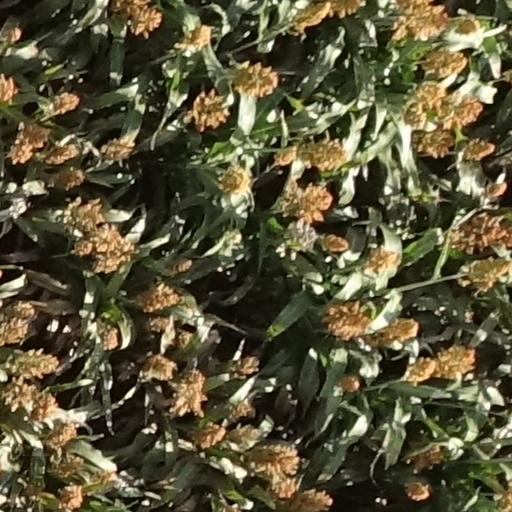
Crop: sorghum